Skytanking

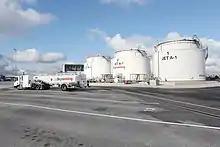
Tank-Fuel-Farm-and-Bowser-Truck

Skytanking provides aviation fuelling services including into-plane fuelling, aviation fuel storage and hydrant management, investment in aviation fuel facilities at airports and engineering. Founded in 1998, the company is a subsidiary of Prime Flight Aviation Services and is headquartered in Hamburg, Germany. It handles 23.2 million cbm of aviation fuel per year, refuels 2 million aircraft, and has operations at 83 airports in 14 countries in Europe, Asia, Africa and North America (as of: November 2019). Skytanking employed around 1,890 people in 2018.